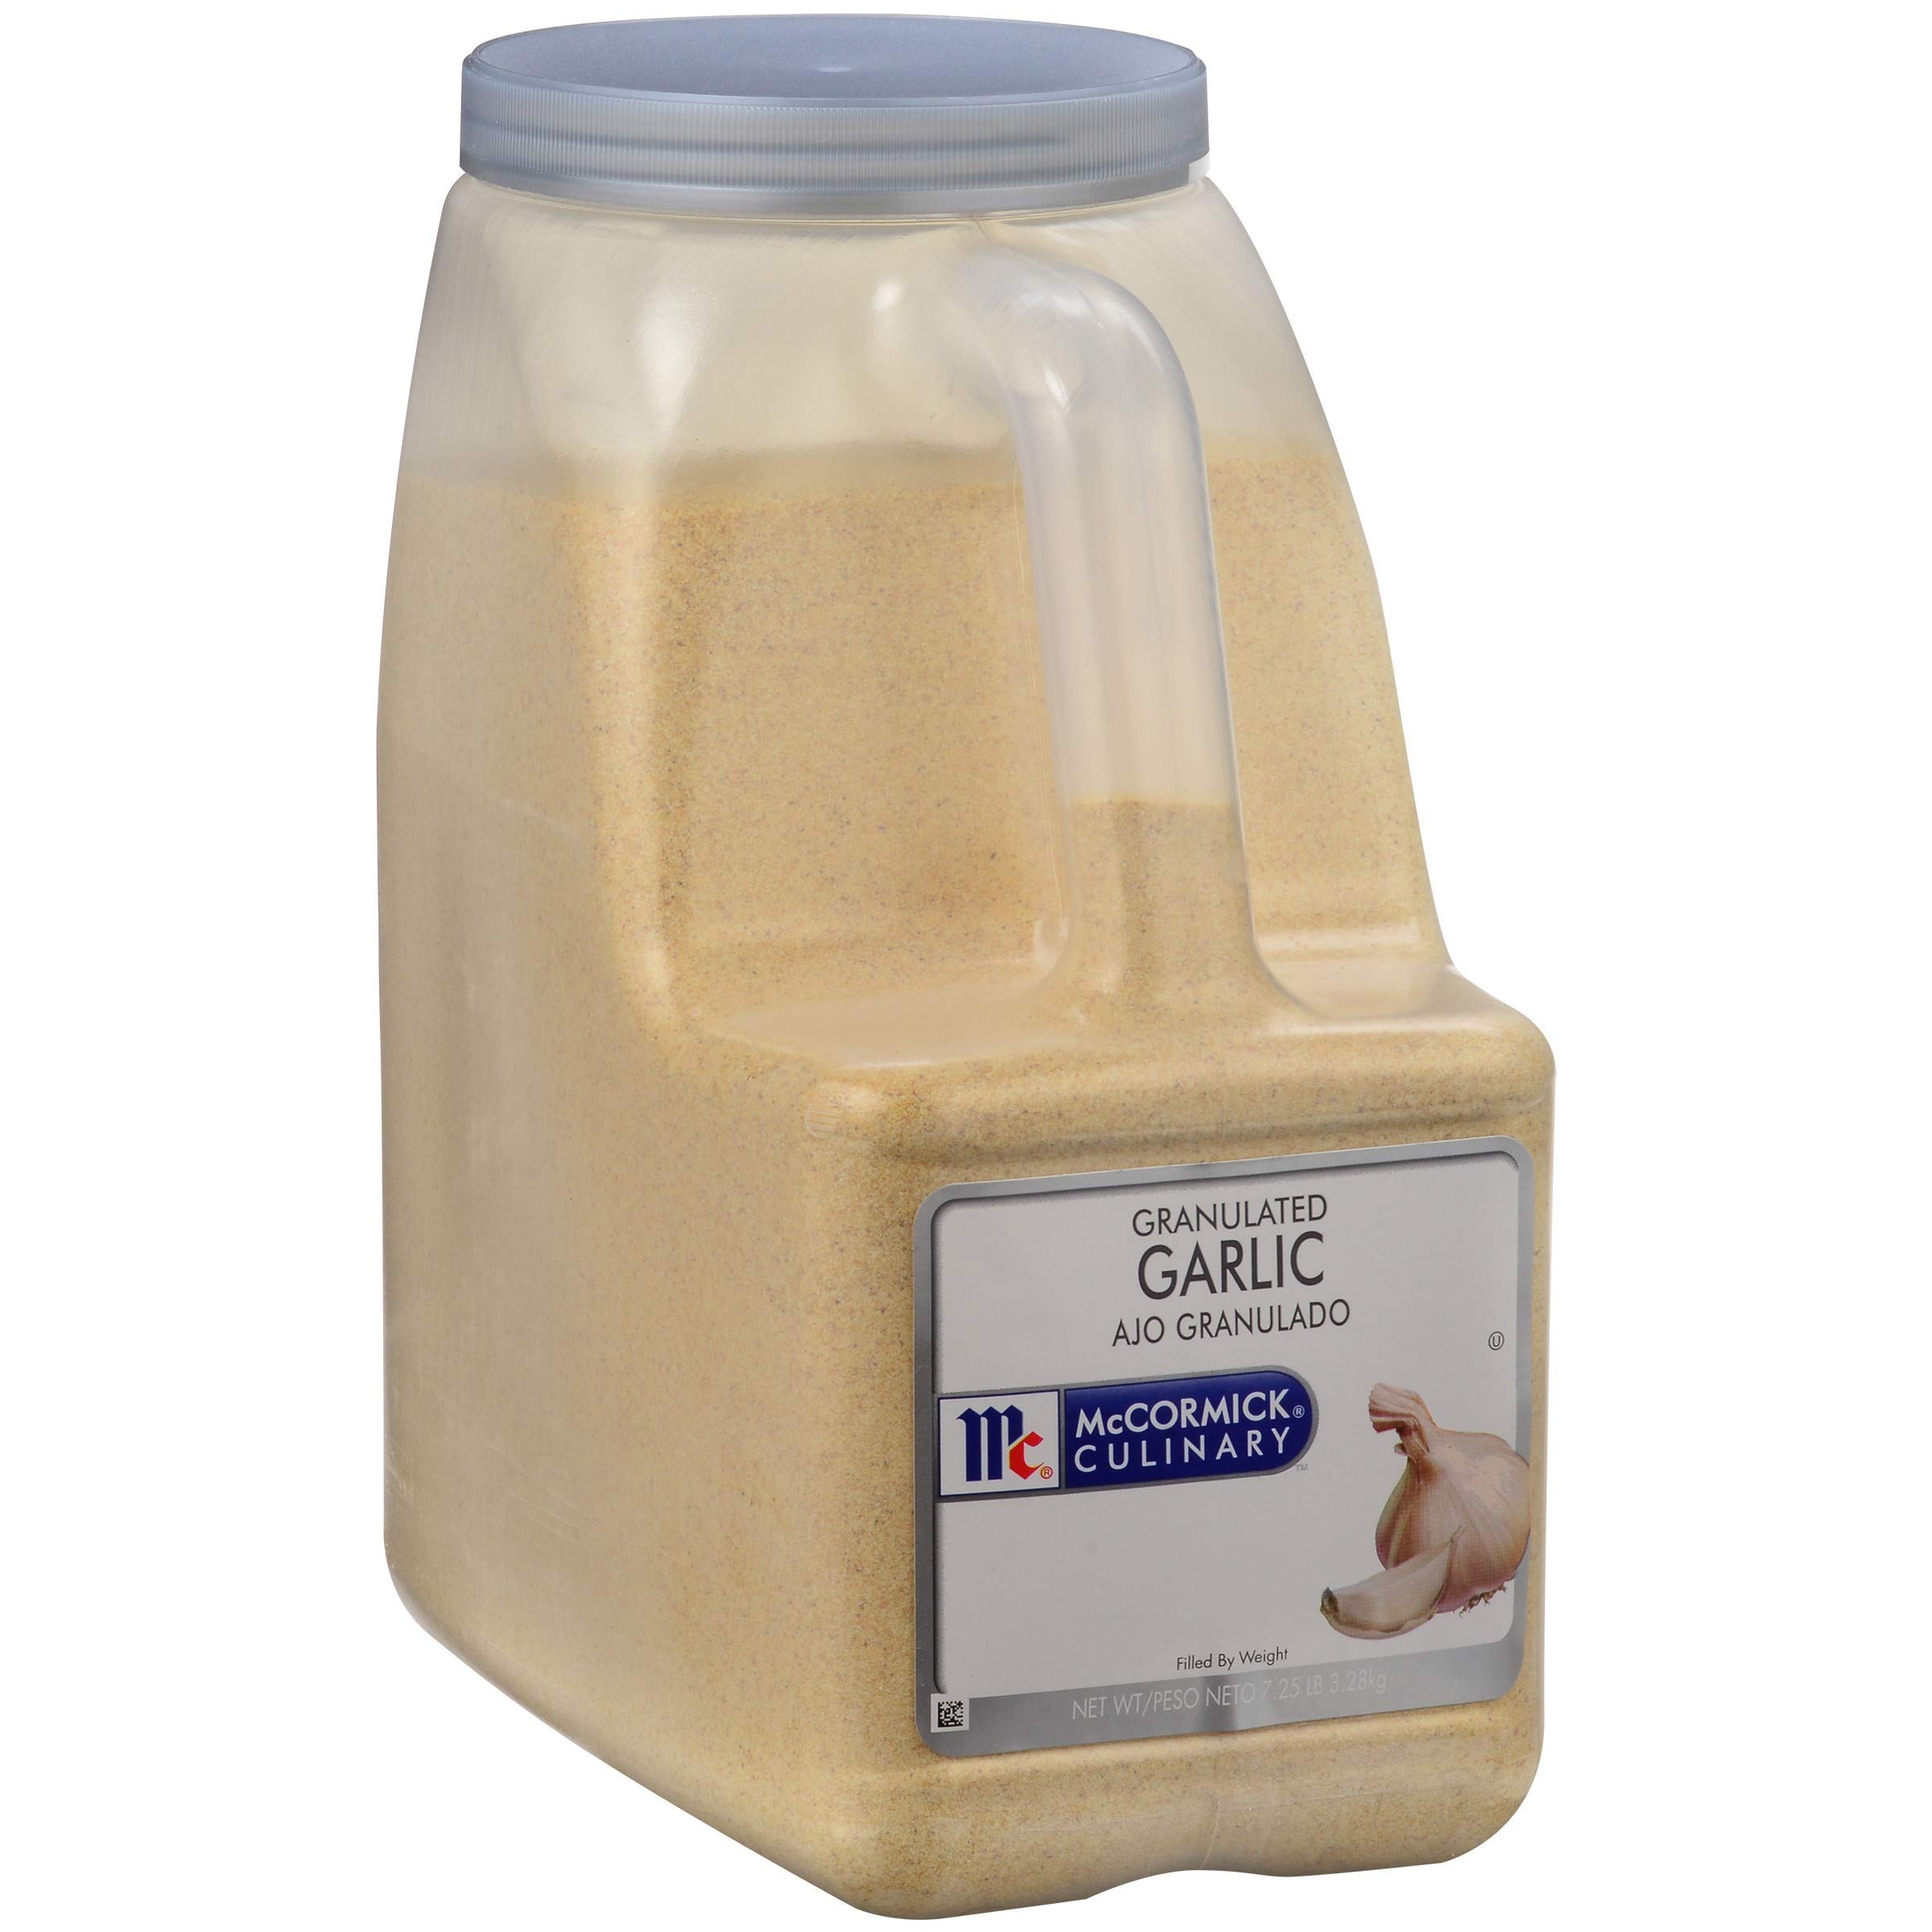
Item Name: McCormick Culinary Granulated Garlic, 7.25 lb - One 7.25 Pound Container of Granulated Garlic Powder, Made of Premium, Coarse-Ground Garlic for Rubs and Sauces
Bullet Point 1: COMPATIBLE WITH MANY FLAVORS: Perfect for use in dry rubs, marinades, soups, stews, sauces, bread and more; garlic is a complementary spice compatible with a vast array of flavors; garlic is an essential part of many dishes' flavor profiles
Bullet Point 2: HIGH QUALITY GARLIC: Granulated garlic is made from only premium garlic cloves for the best flavor, aroma and performance; made by drying fresh garlic cloves, then using a grinder to grind the cloves into granules
Bullet Point 3: MADE FOR CHEFS: Granulated garlic is ideal for cafes, diners and restaurants or any food service setting that seasons and serves high volumes of food; saves time and money compared to preparing fresh garlic
Bullet Point 4: CONSISTENT AND CONVENIENT: Garlic comes in a 7.25-pound bulk container for use in your commercial kitchen; store the larger container and dispense into smaller bottles for ease of use; bulk size for all your recipes
Bullet Point 5: A BRAND YOU TRUST: Perfect for any recipe that calls for garlic flavor or fresh garlic; substitute granulated garlic for fast, easy flavor; pure granulated garlic with no additives or other ingredients
Value: 116.0
Unit: Ounce

Price: 67.99